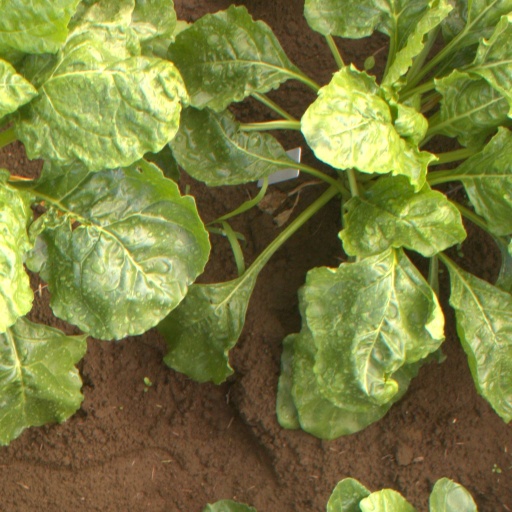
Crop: sugar beet